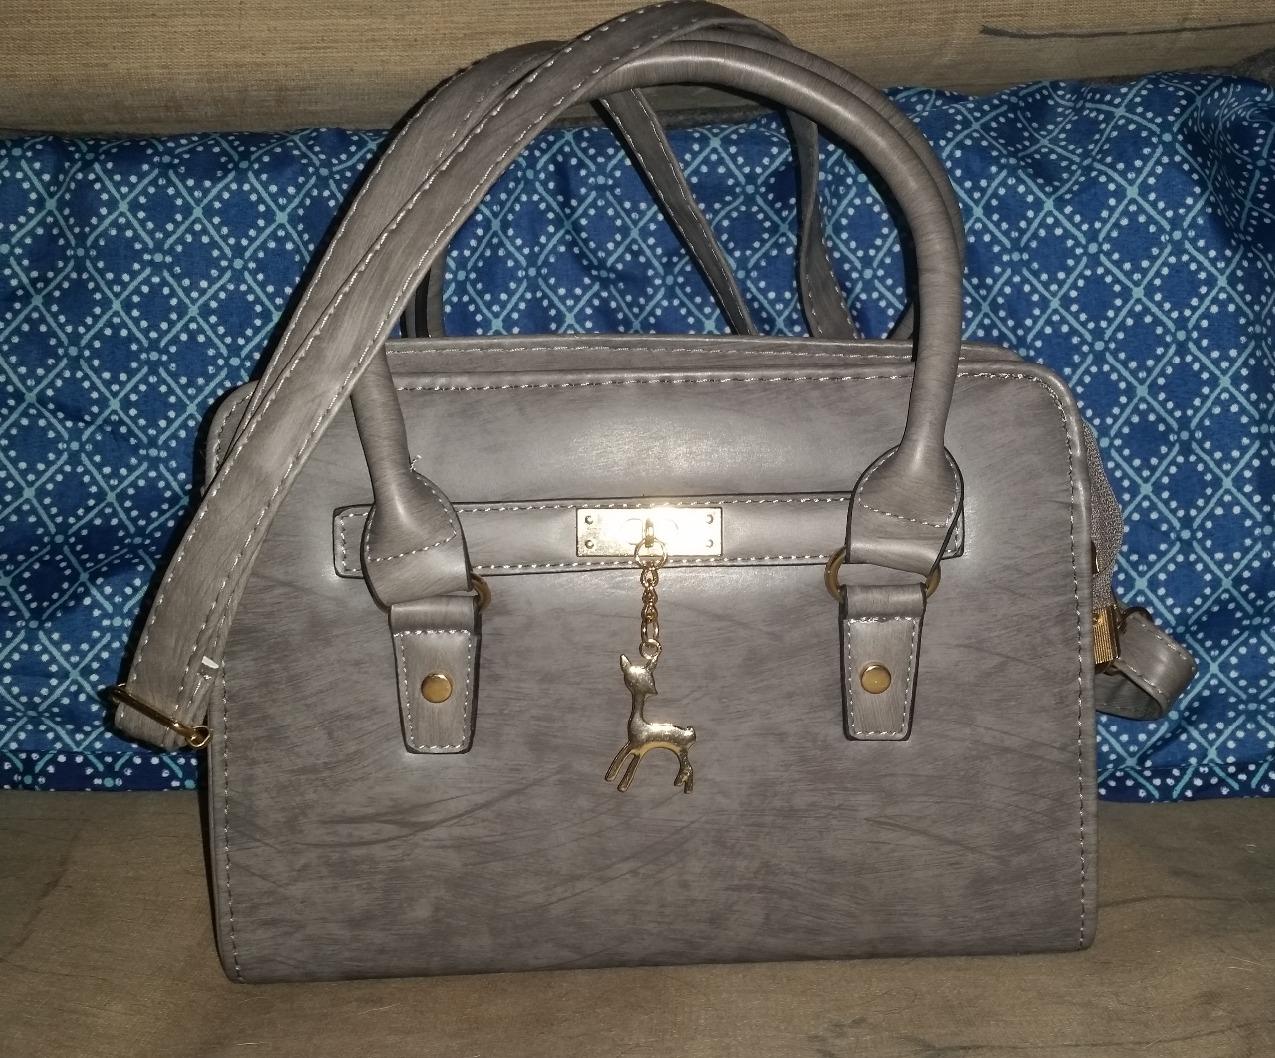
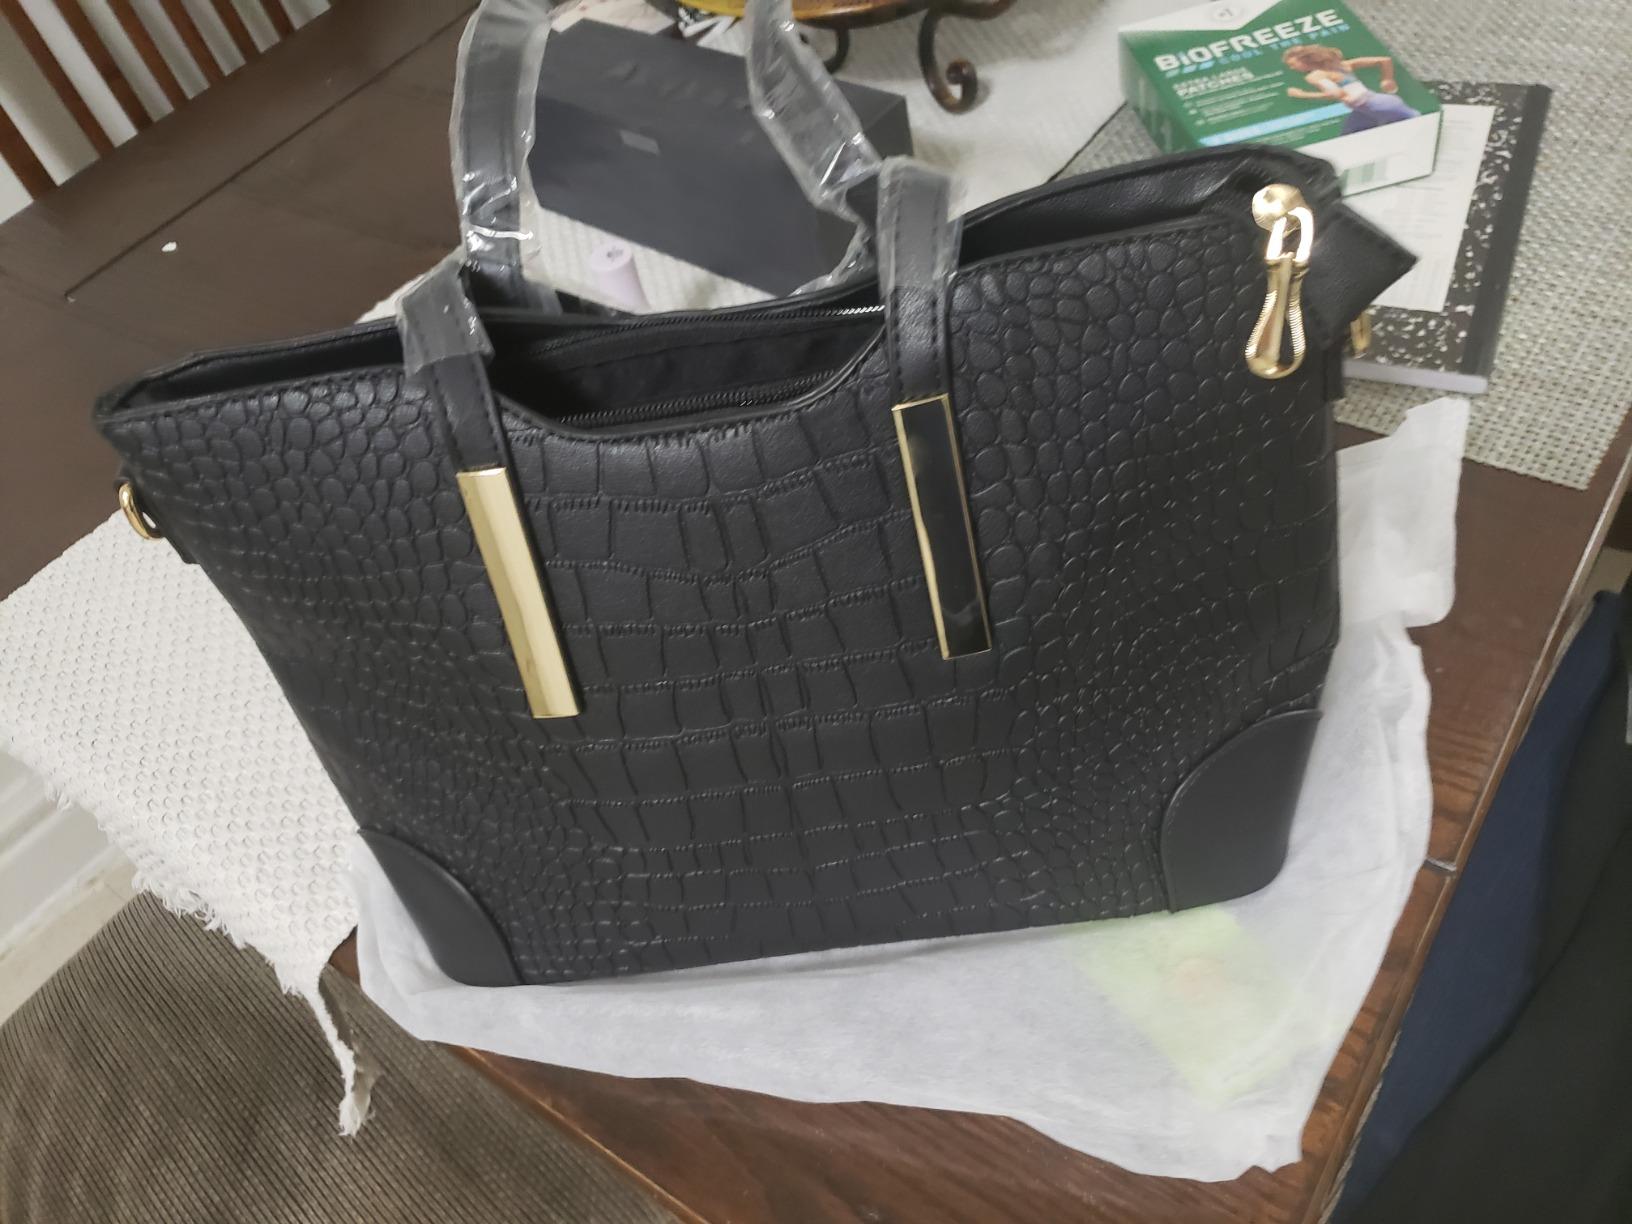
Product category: accessories_handbag
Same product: no